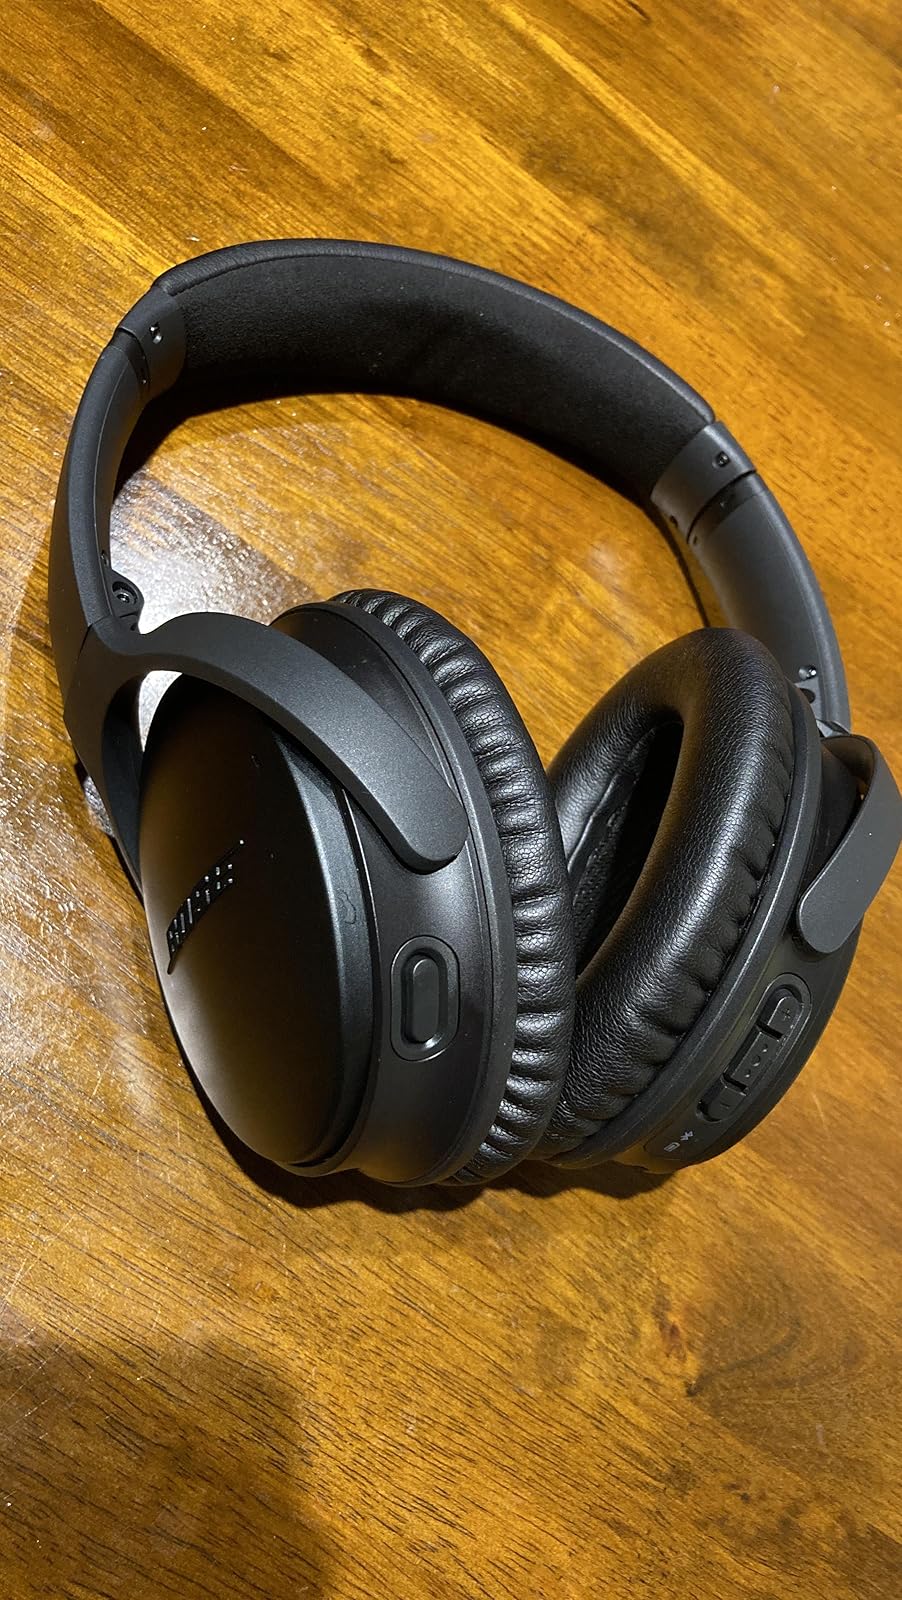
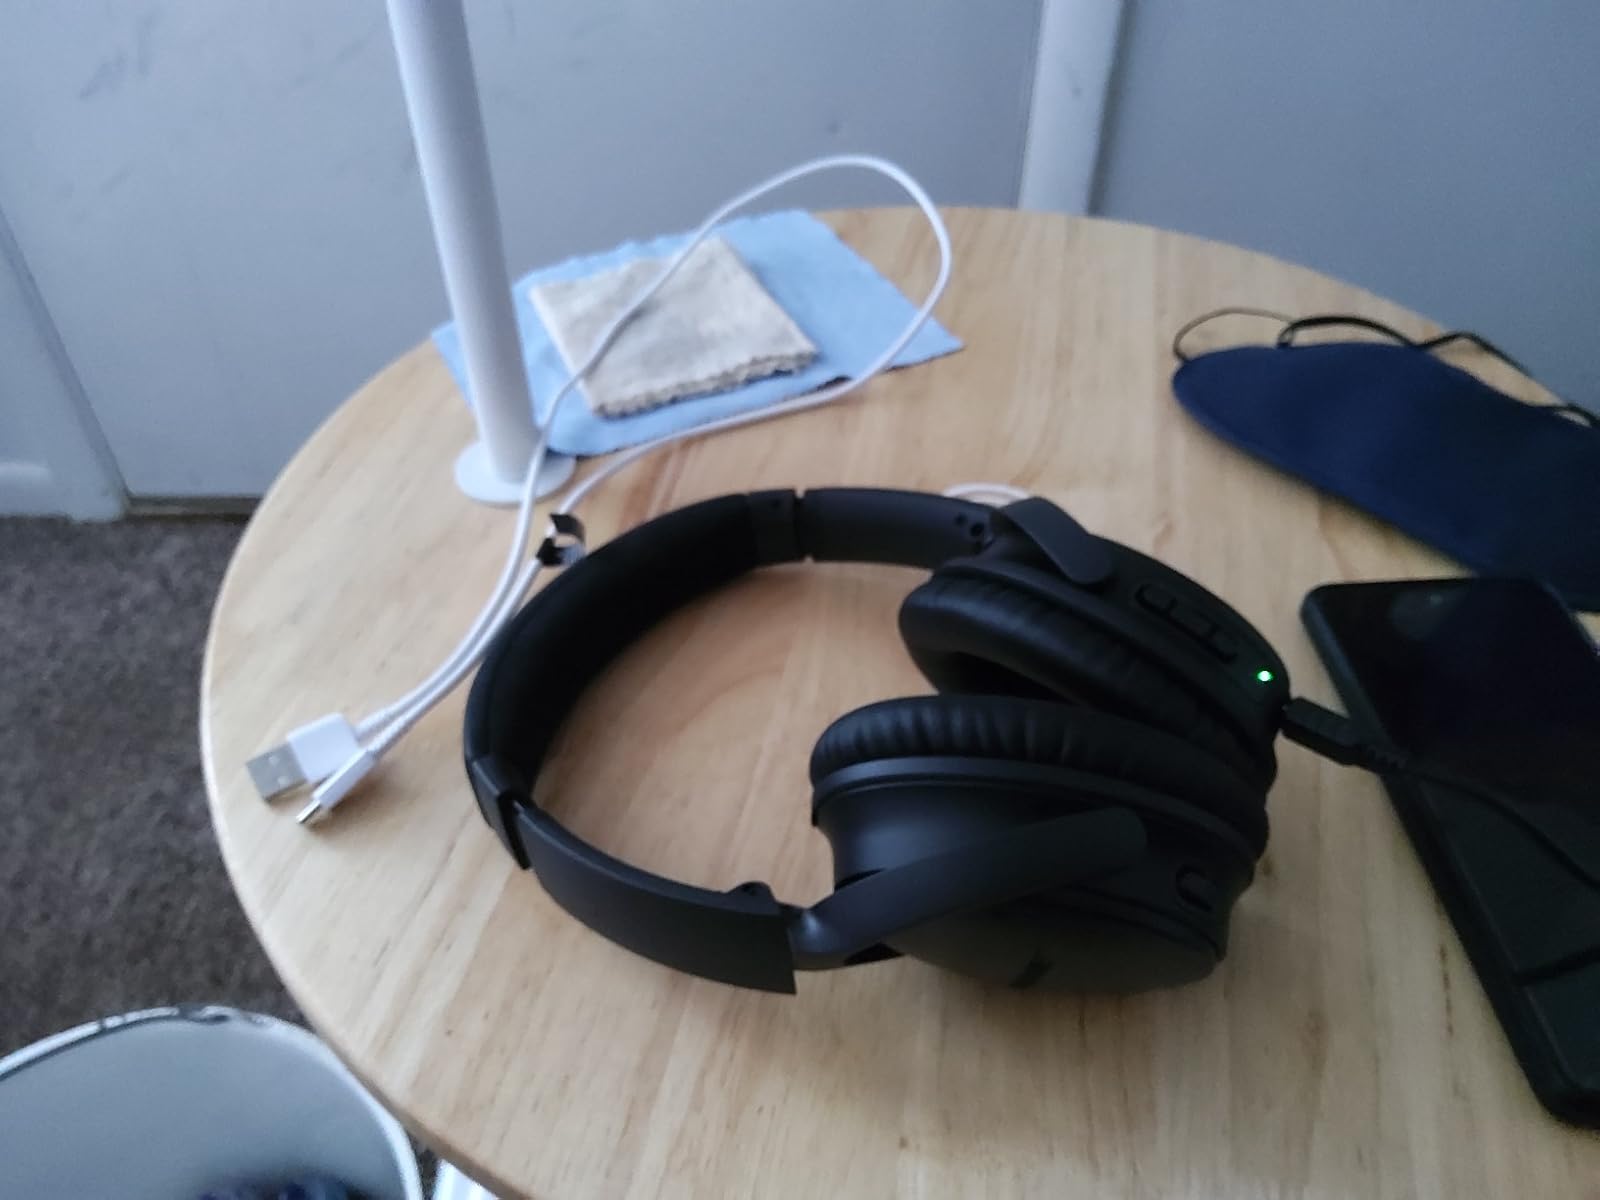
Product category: headphones
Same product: yes